Tegernseer Landstraße

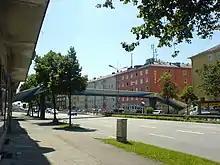
Pedestrian overpass at the Tegernseer Landstraße

The Tegernseer Landstraße (nicknamed TeLa) is a street in the Obergiesing borough of Munich, Germany, which runs in a southeastern direction and is a total of 4.6 kilometers long. It begins in the north as a straight extension of the Regerstraße, where it is a regular two-lane road until the Tegernseer Platz. At the Tegernseer Platz, a large branch of the Deutsche Post can be found. The building, nicknamed "Tela-Post", was built in 1928 in the architectural style New Objectivity. The Hertie-store (which was for many years Karstadt), which was located at the Tegernseer Platz until the summer of 2009, was closed because of insolvency and demolished in 2010. Between 1976 and 2016, a branch of the city library was located across the street. There are efforts to strengthen the local economy and prevent vacancy of retail spaces around the Tegernseer Landstraße, which are funded by the federal government.